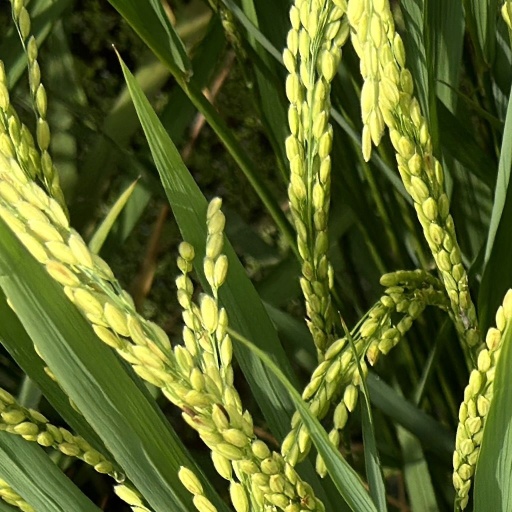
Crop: rice